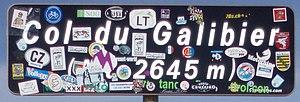
Panneau du col du galibier
Le col du Galibier est un col routier des Alpes françaises situé à 2 642 m d'altitude entre les départements de la Savoie au nord et des Hautes-Alpes au sud. Il relie ainsi Saint-Michel-de-Maurienne via le col du Télégraphe, à Briançon et La Grave via le col du Lautaret. Il marque ainsi la limite entre les Alpes du Nord et les Alpes du Sud françaises. Ce col est fermé à la circulation l'hiver et la route ouvre pour la période estivale habituellement vers la fin mai ou au début du mois de juin, après son déneigement.